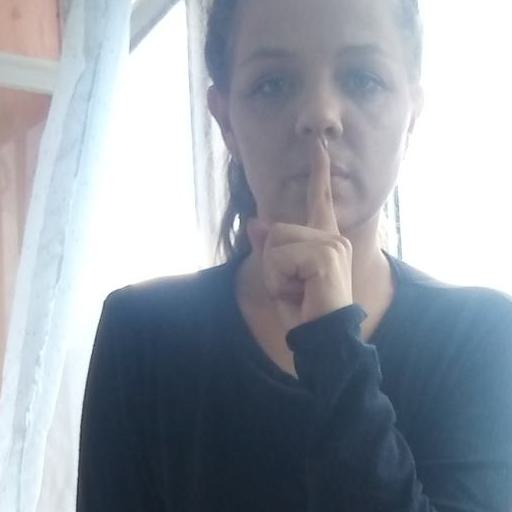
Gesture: mute